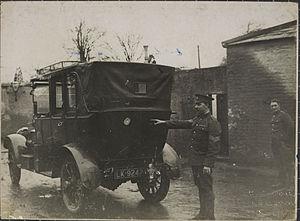
John Denton Pinkstone French, 1ᵉʳ comte d'Ypres, maréchal de l'armée britannique, fut le premier commandant du Corps expéditionnaire britannique lors de la Première Guerre mondiale.